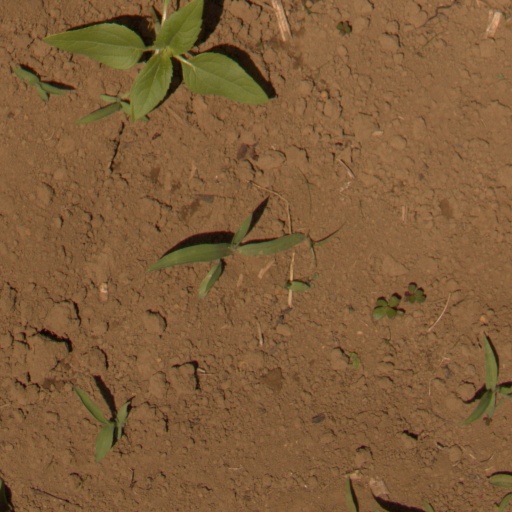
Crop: Jerusalem artichoke